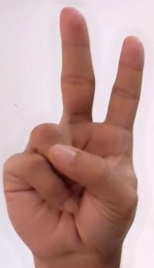
ASL sign: V